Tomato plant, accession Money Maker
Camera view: horizontal (90 deg, fisheye); turntable rotation: 180 degrees
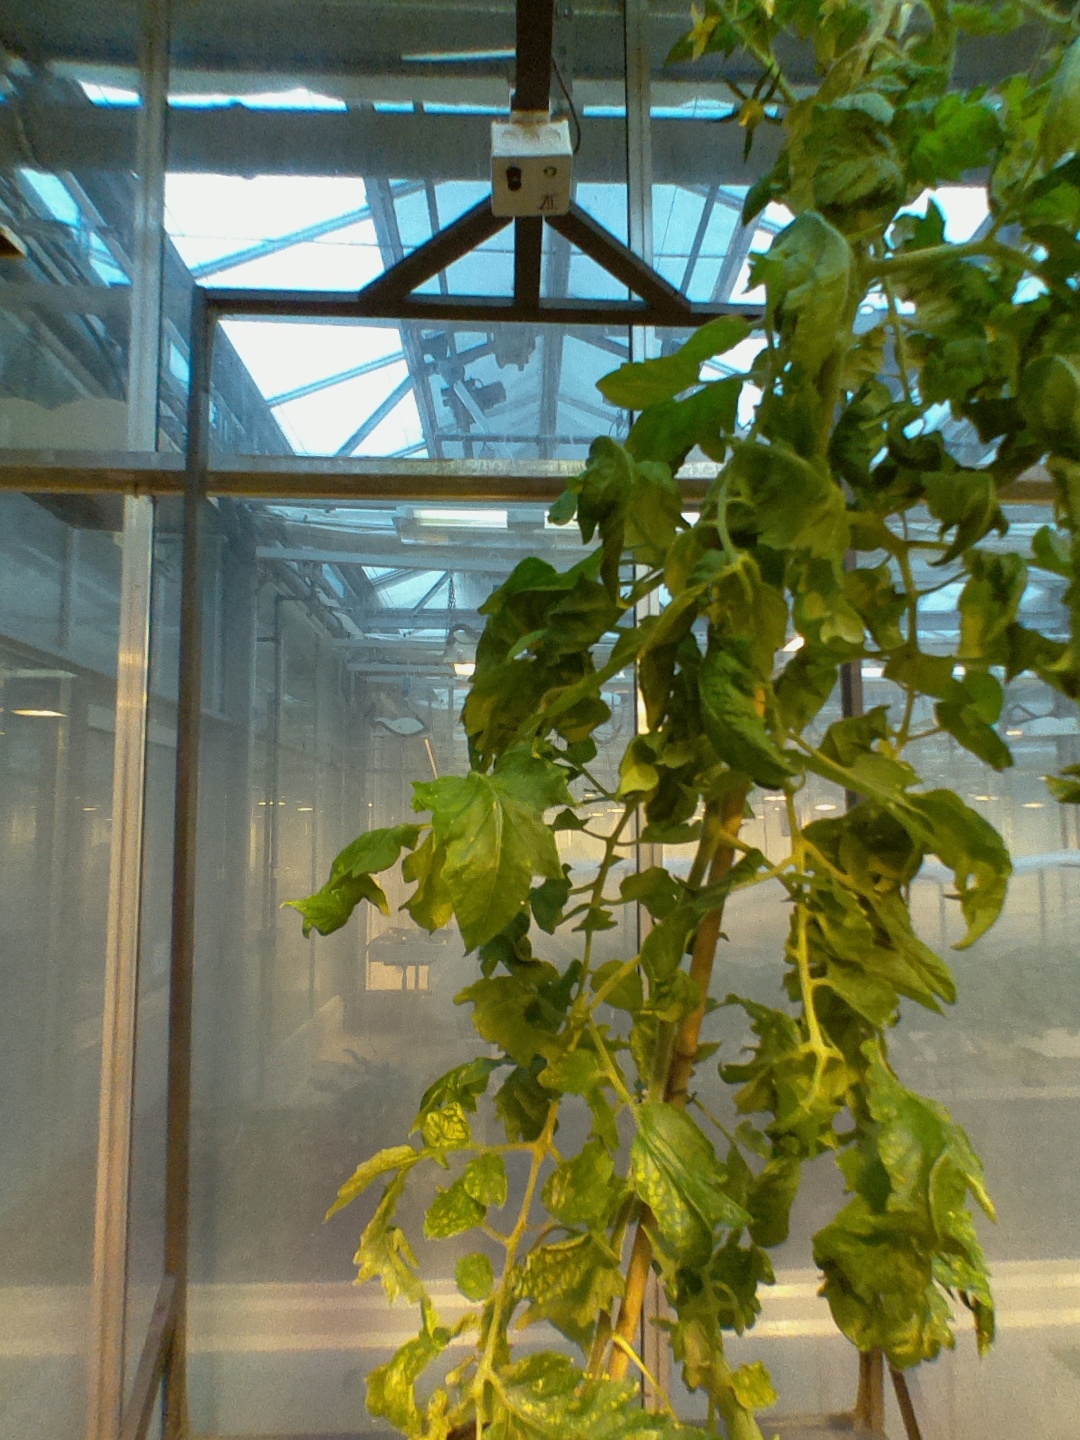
BBCH growth stage 70: Fruits at the main stem or branches visibles